Universe: The Definitive Visual Guide

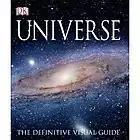
The Universe book cover (2nd edition, 2007).

Universe: The Definitive Visual Guide is a 528-page, non-fiction book by nine British co-authors (Robert Dinwiddie, Philip Eales, David Hughes, Iain Nicolson, Ian Ridpath, Giles Sparrow, Pam Spence, Carole Stott and Kevin Tildsley) with a short Foreword by Sir Martin Rees, first published in 2005.